María Trinidad Castillo

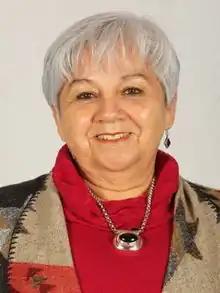

María Trinidad Castillo Boilet (born 4 October 1956) is a Chilean teacher who was elected as a member of the Chilean Constitutional Convention.